Hikaru Kosaka

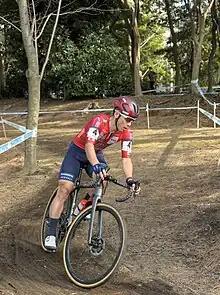
Kosaka in 2023

Hikaru Kosaka (born 21 October 1988) is a Japanese cyclo-cross and road cyclist, who currently rides for UCI Continental team . He represented his nation in the men's elite event at the 2016 UCI Cyclo-cross World Championships in Heusden-Zolder.